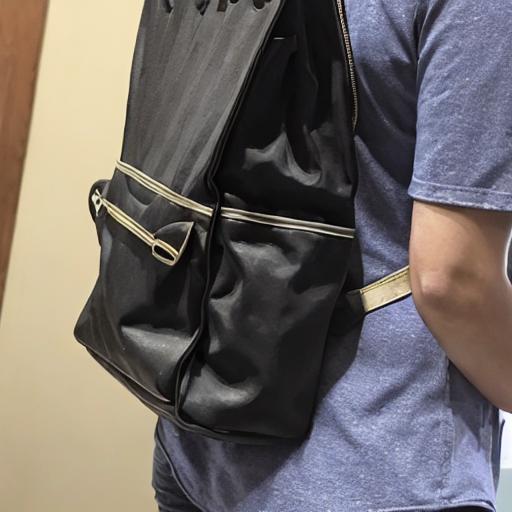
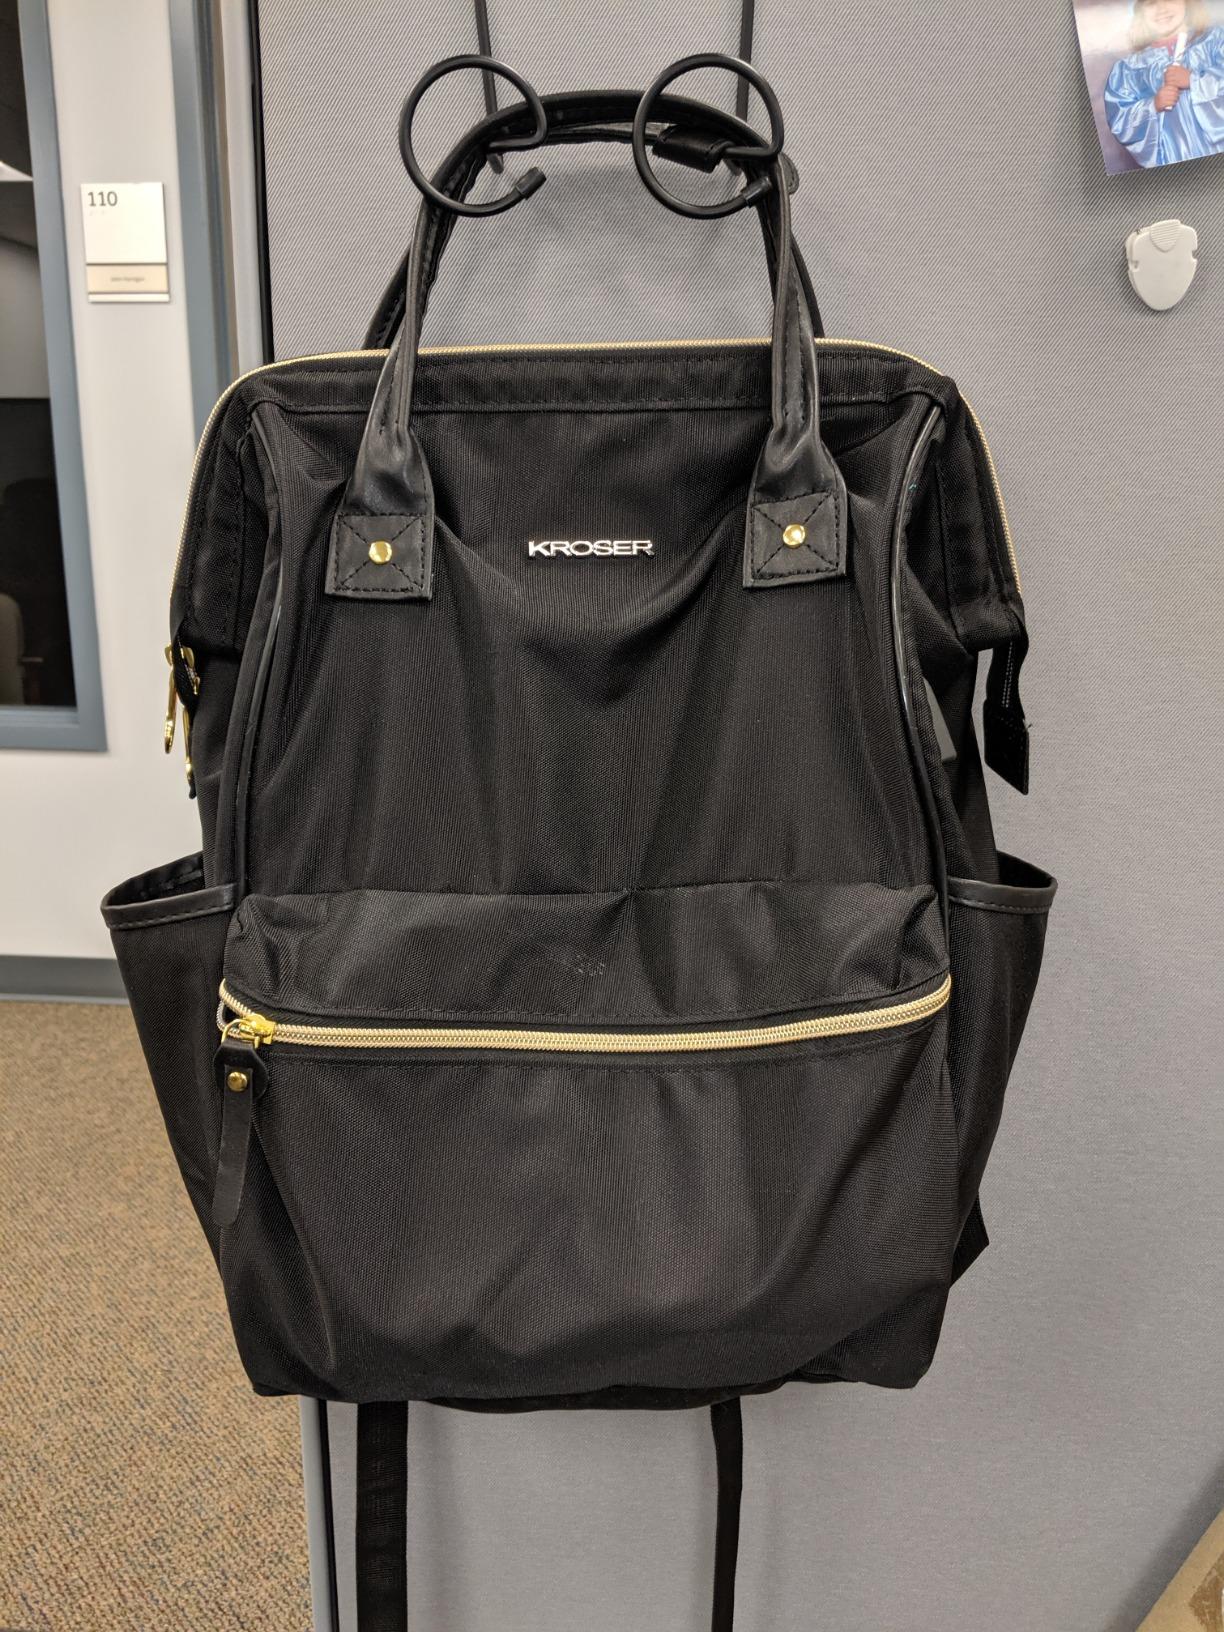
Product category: bag
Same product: no